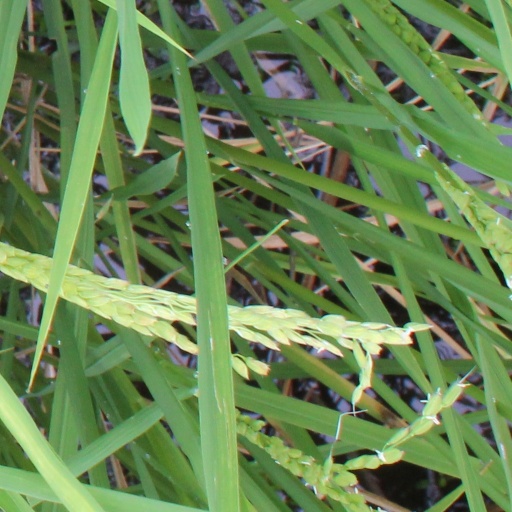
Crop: rice